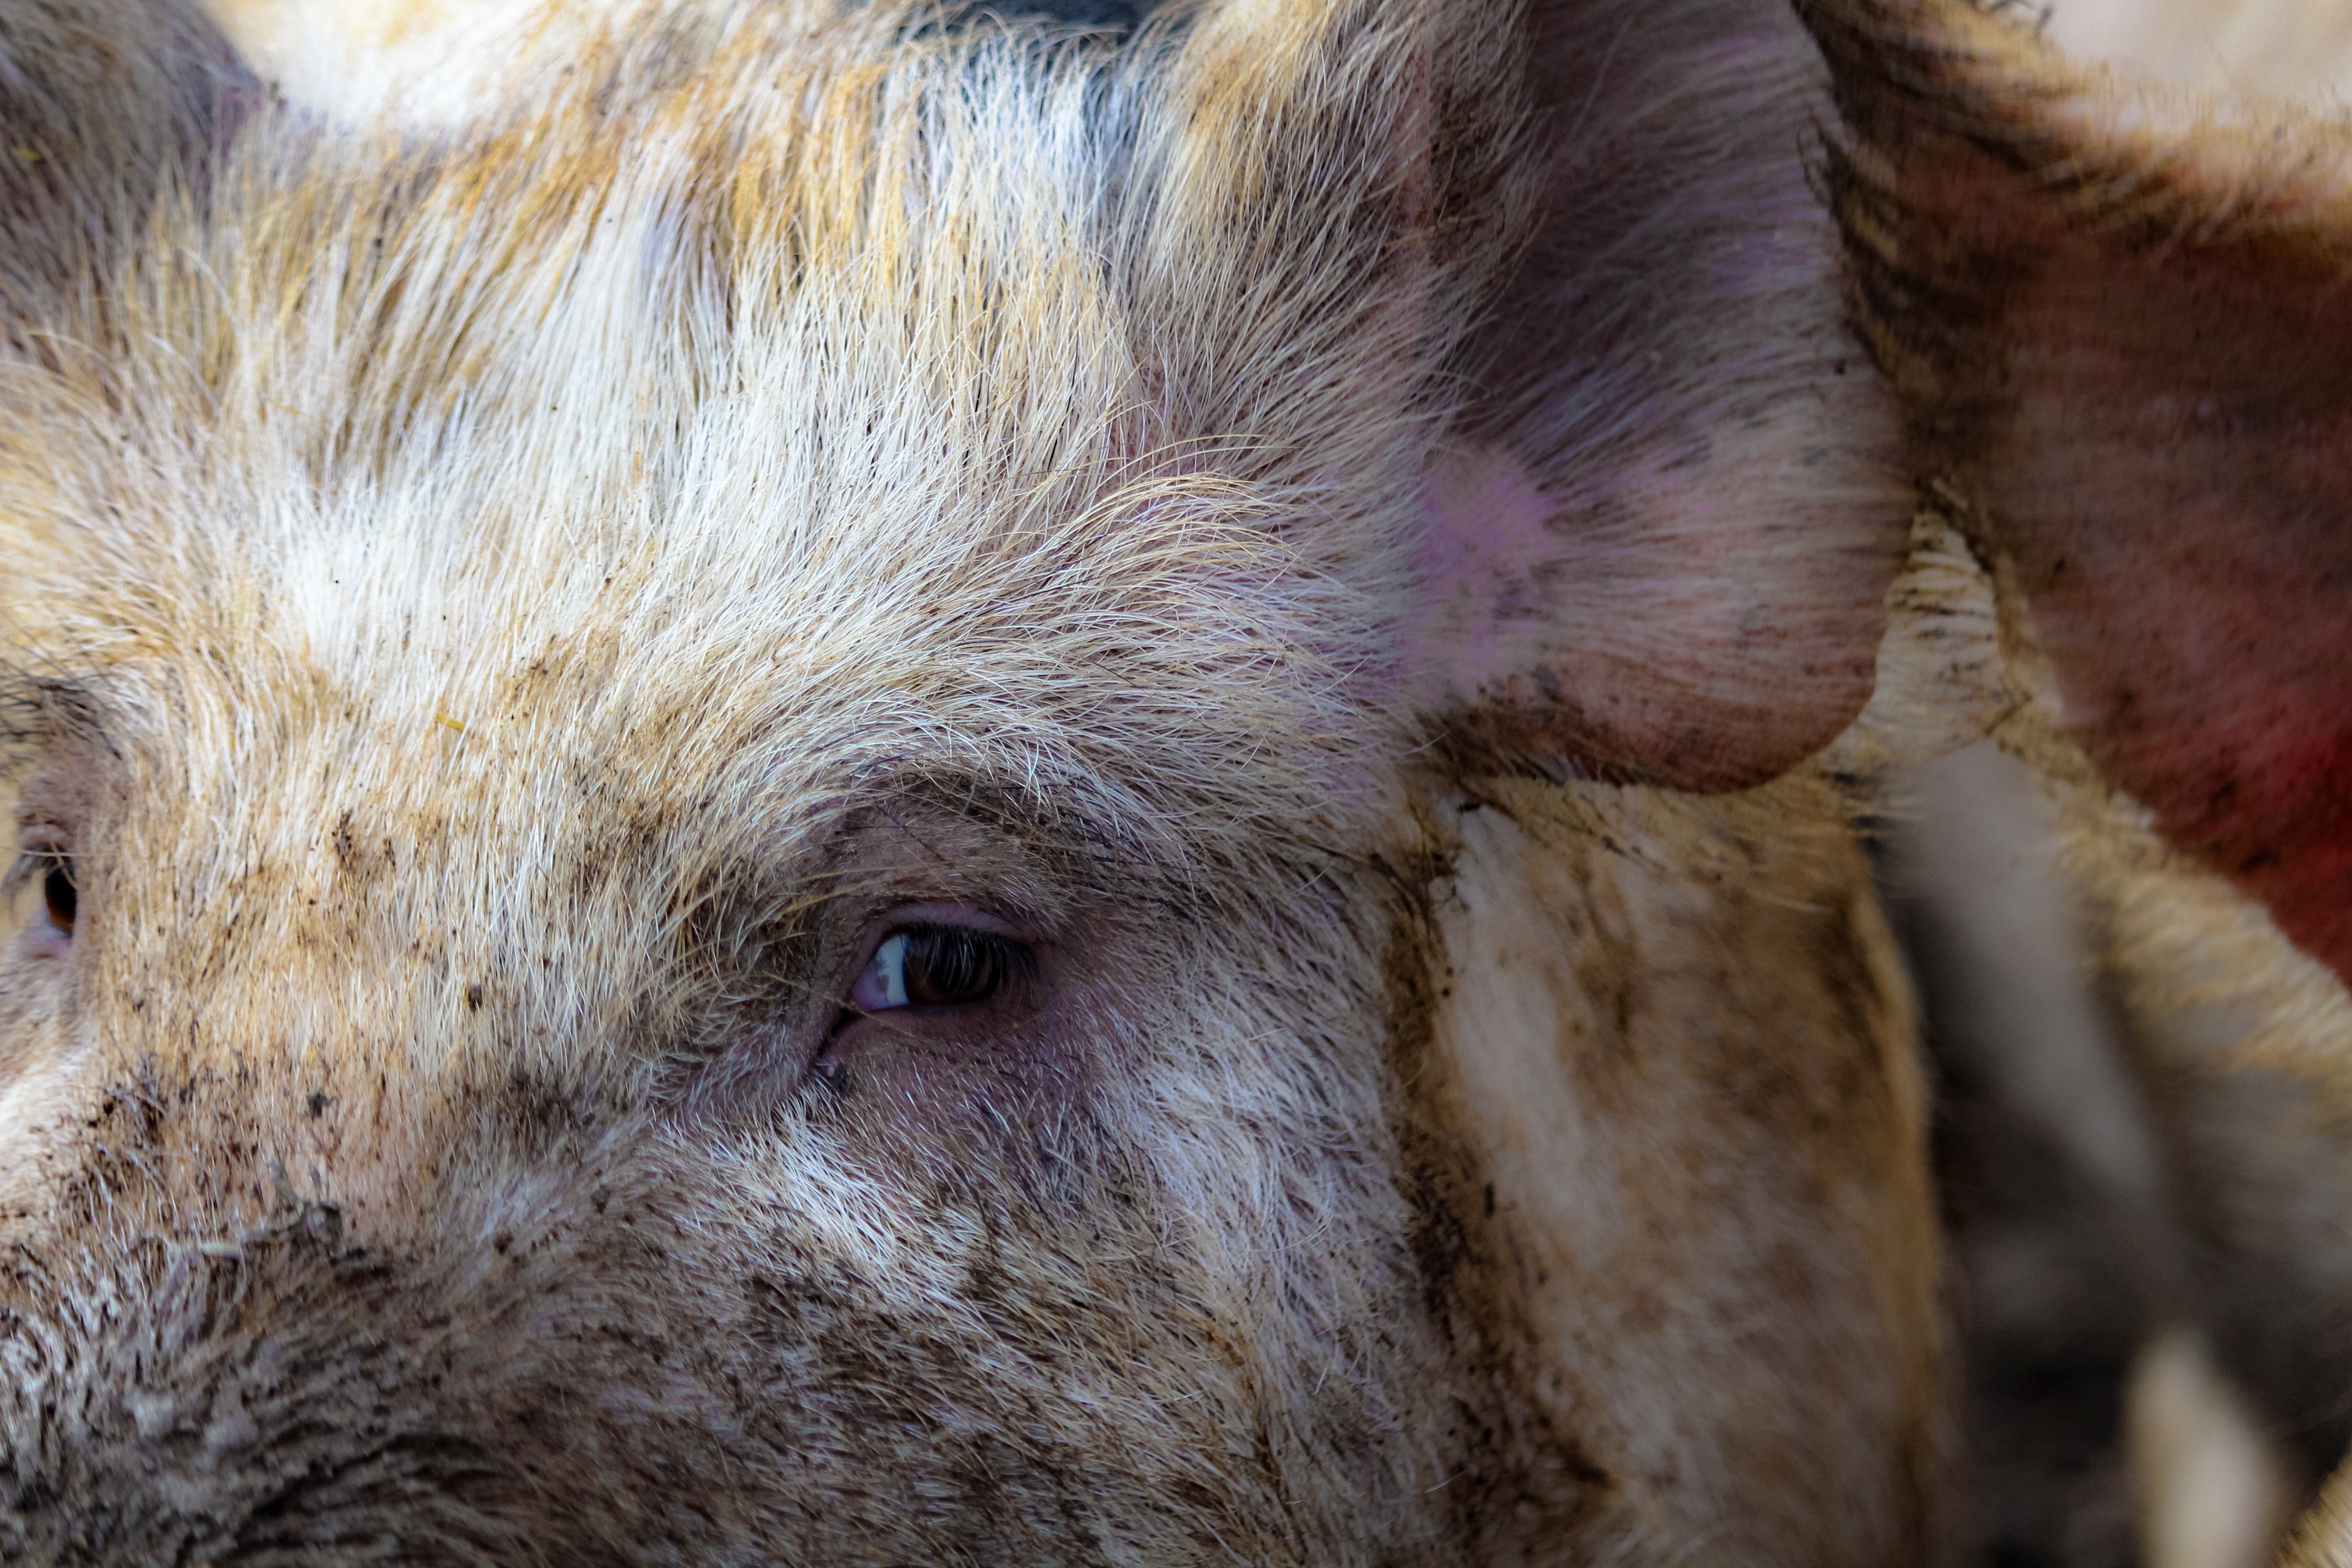
wildlife, mammal, fauna, close up, nose, snout, vertebrate, pig, domestic pig, cattle like mammal, pig like mammal